An American Girl: Saige Paints the Sky

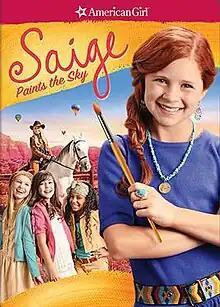
DVD poster

An American Girl: Saige Paints the Sky is a 2013 American drama film and the seventh film in the American Girl series, introducing newcomer Sidney Fullmer in the title role, as well as Kerr Smith, Jane Seymour, Alex Peters, Alana Gordillo and Mika Abdalla.